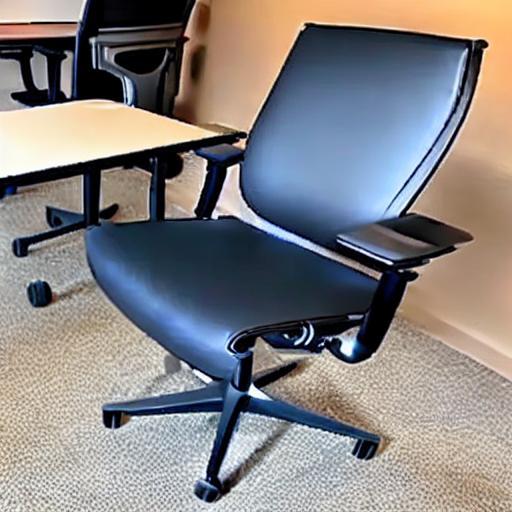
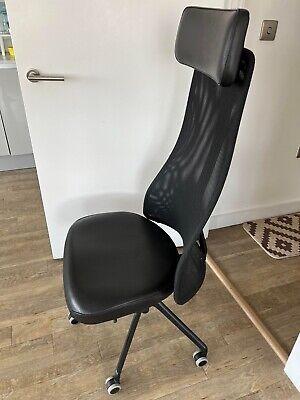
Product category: items_chair
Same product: no